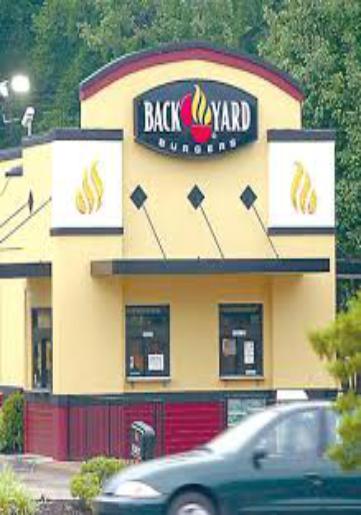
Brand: Back Yard Burgers
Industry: Food